2022 Moto2 World Championship

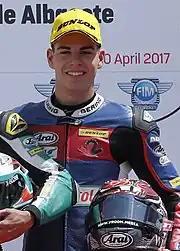
Augusto Fernández (pictured in 2017) was the 2022 Moto2 World Riders' Champion.

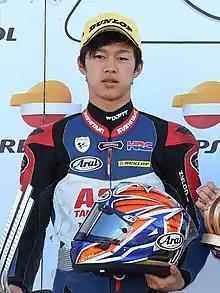
Ai Ogura (pictured in 2018) finished second in his second season in the Moto2 class.

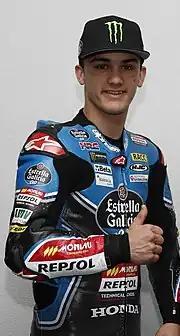
Arón Canet (pictured in 2017) finished third.

The 2022 FIM Moto2 World Championship was a part of the 74th F.I.M. Road Racing World Championship season. Augusto Fernández won the championship for Red Bull KTM Ajo after the Valencian Grand Prix.